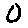
Label: 0